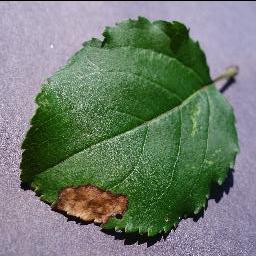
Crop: apple
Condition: black_rot